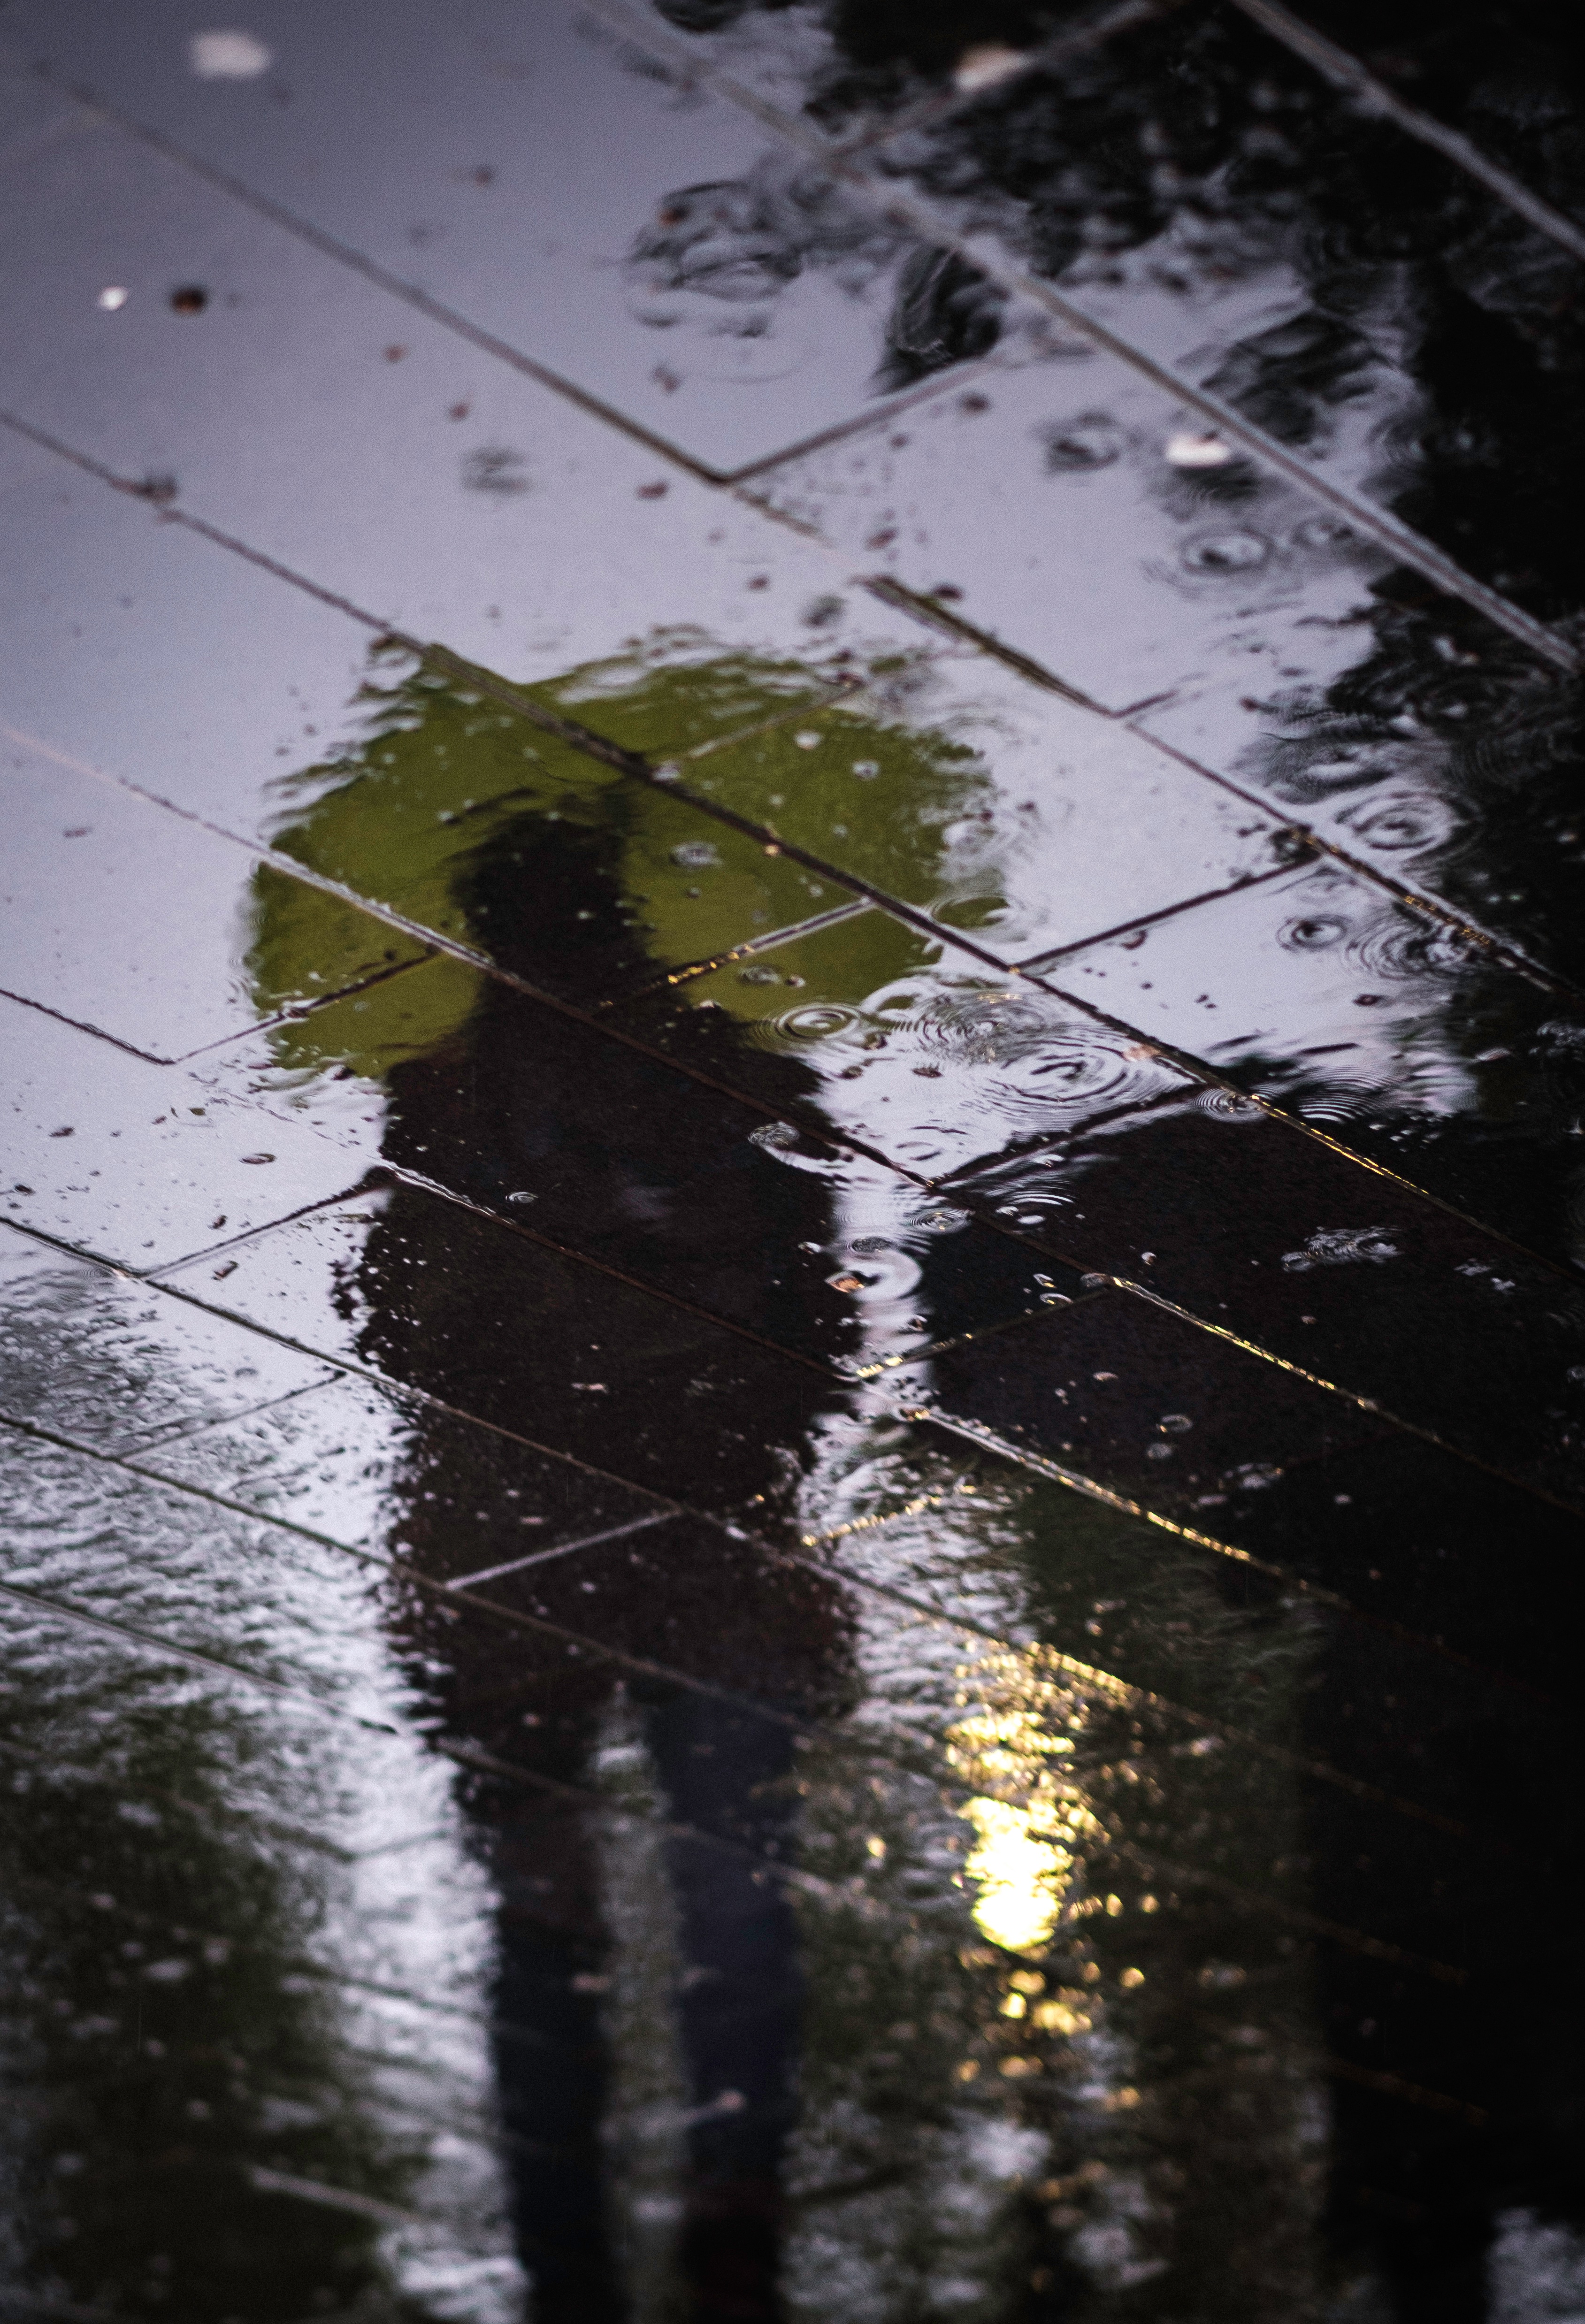
water, nature, sunlight, rain, leaf, reflection, weather, fauna